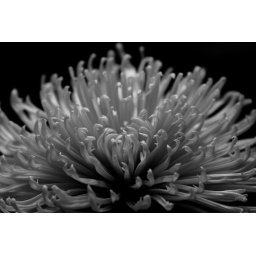
Flower in black and white